Phorusrhacos

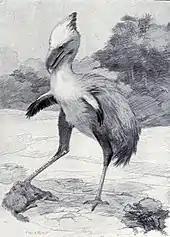
Life restoration by Charles R. Knight, 1901

"Phorusrhacos" had a skull nearly long, stood nearly tall, and probably weighed nearly , as much as a male ostrich. It had very strong legs, capable of running at high speed, stubby, flightless wings, a long neck, and a proportionately large head. This ended in a huge, hooked beak that could tear through flesh easily, or stab into prey. The lower jaw was smaller than the upper jaw. There were three toes on each of the feet, all of which were armed with sharp claws.